Misiurewicz point

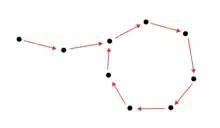
A preperiodic orbit.

In mathematics, a Misiurewicz point is a parameter value in the Mandelbrot set (the parameter space of complex quadratic maps) and also in real quadratic maps of the interval for which the critical point is strictly pre-periodic (i.e., it becomes periodic after finitely many iterations but is not periodic itself). By analogy, the term "Misiurewicz point" is also used for parameters in a multibrot set where the unique critical point is strictly pre-periodic. This term makes less sense for maps in greater generality that have more than one free critical point because some critical points might be periodic and others not. These points are named after the Polish-American mathematician Michał Misiurewicz, who was the first to study them.